Raiffeisen Arena

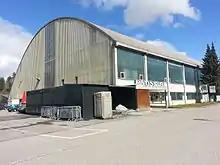
Raiffeisen Arena prior to renovations

Raiffeisen Arena was formerly known as Patinoire de Porrentruy and has been the home arena for HC Ajoie since 1973. In 2018, the Porrentruy District voted yes on the renovation and expansion of the arena. Ground breaking for the arena renovations began in July 2019. The arena began to be erected in November 2019. The wood for the arena was largely sourced from the surrounding communities. 2,000 cubic meter of softwood and 1,000 cubic meter of hardwood were used. The expansion began in May 2020, when the existing ice rink was renovated to meet modern standards.